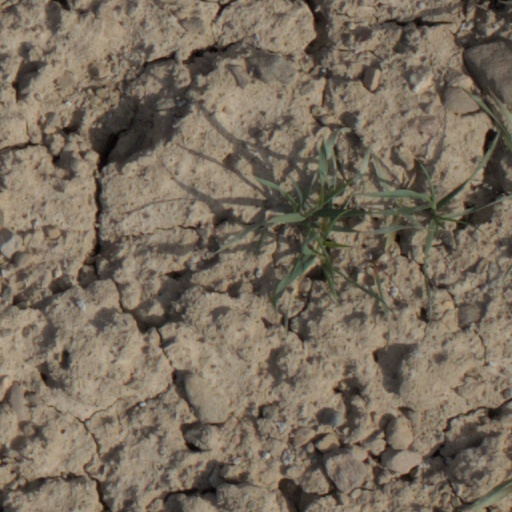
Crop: wheat